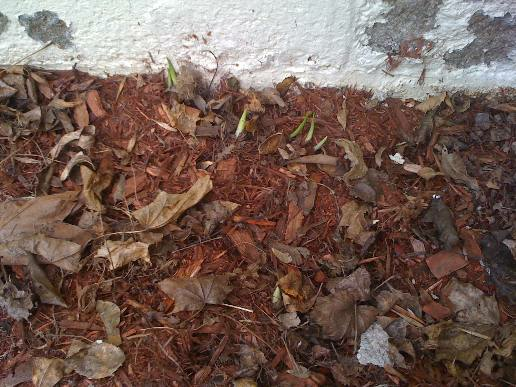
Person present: No